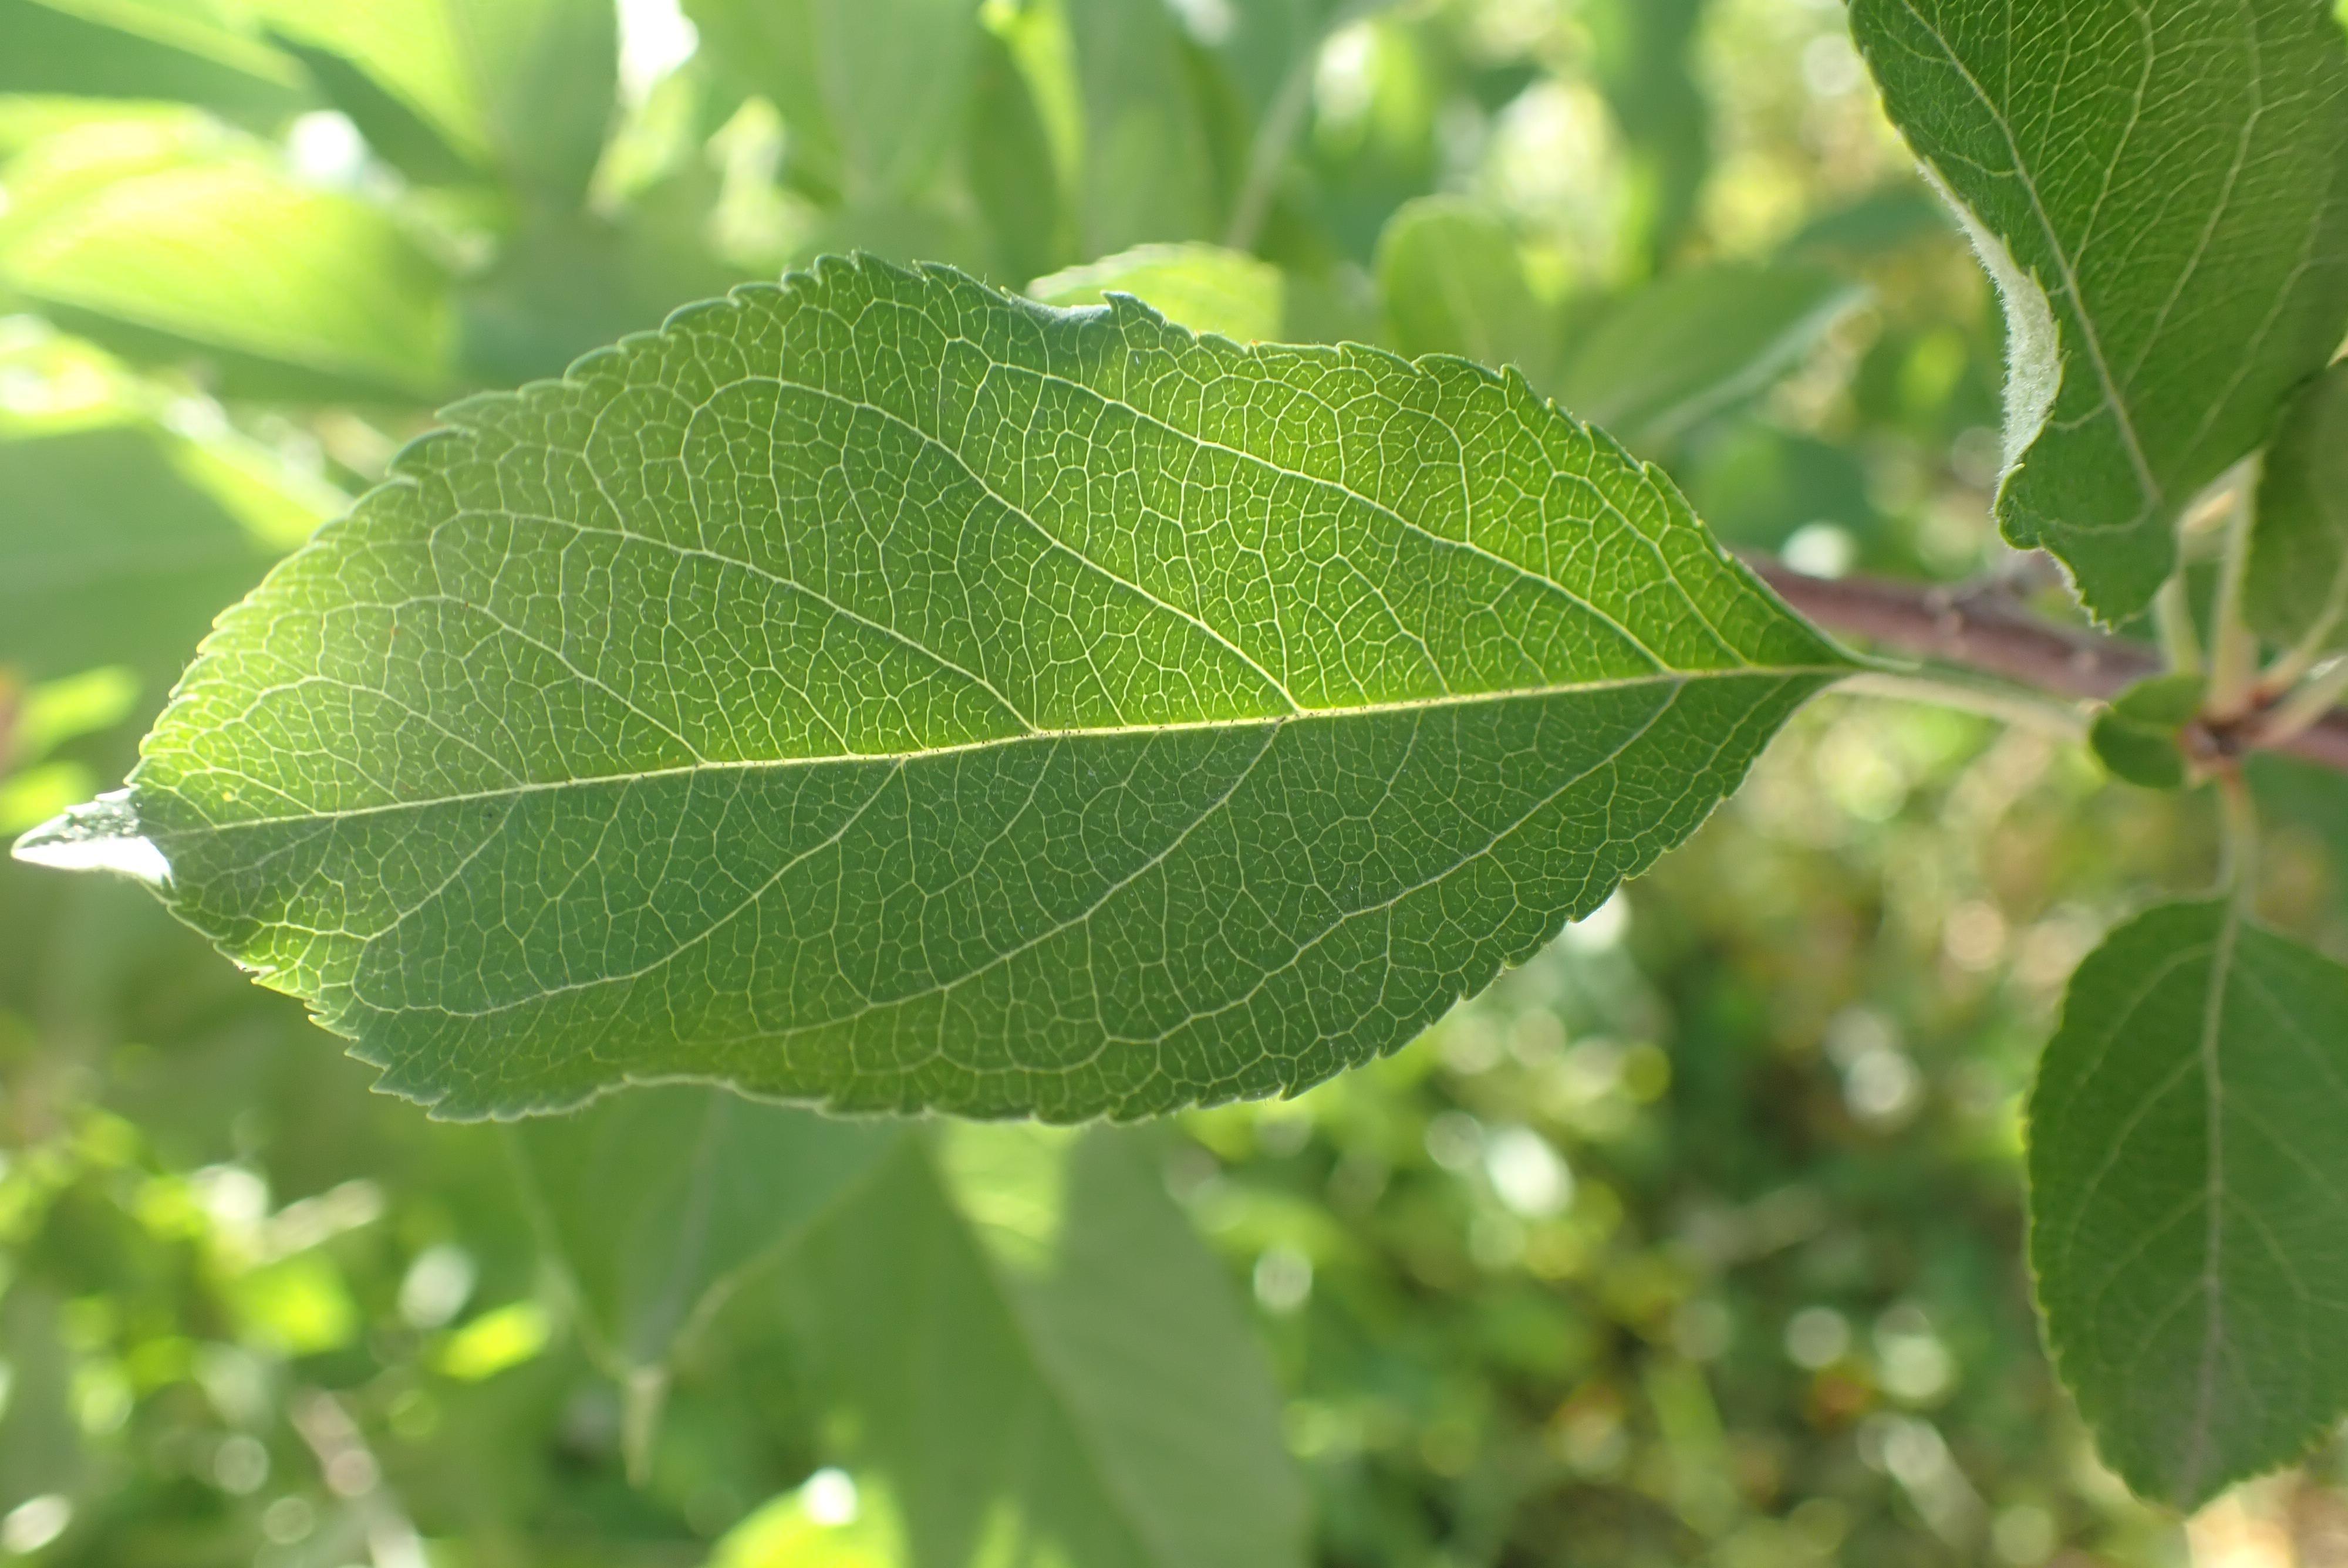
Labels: healthy